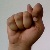
The image shows a hand gesture representing the letter 'T' in Indian Sign Language.